Hot Springs County, Wyoming

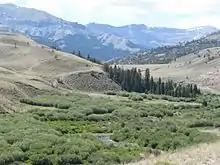

The Wyoming Department of Health Wyoming Pioneer Home, a nursing home for elderly people, is located in Thermopolis. The facility was operated by the Wyoming Board of Charities and Reform until that agency was dissolved as a result of a state constitutional amendment passed in November 1990.